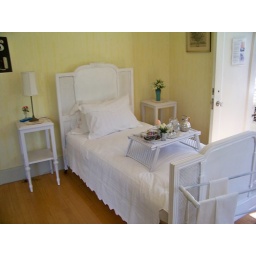
Guest bedroom at castle in the clouds